Answer in natural language. Considering the relative positions, where is lowprofile brown wooden dresser (marked A) with respect to framed landscape photograph with black wood frame (marked B)? Choose between the following options: left or right
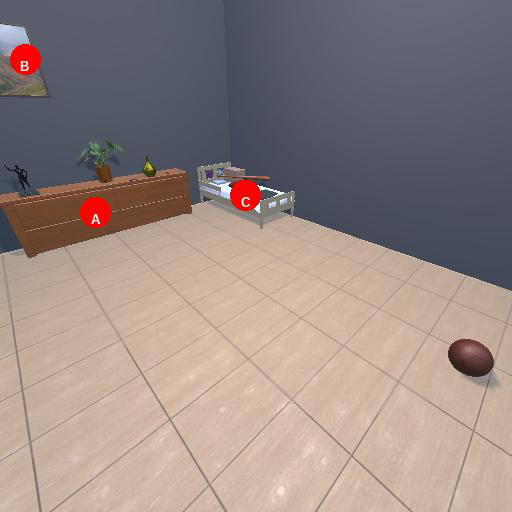
<answer>right</answer>